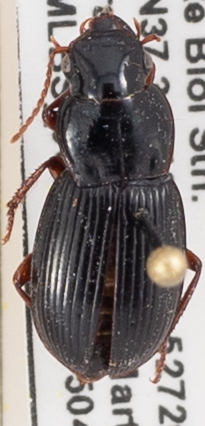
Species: Harpalus spadiceus
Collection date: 2021-05-04
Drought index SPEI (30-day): -0.612
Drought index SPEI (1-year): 1.25
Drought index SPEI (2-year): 1.45